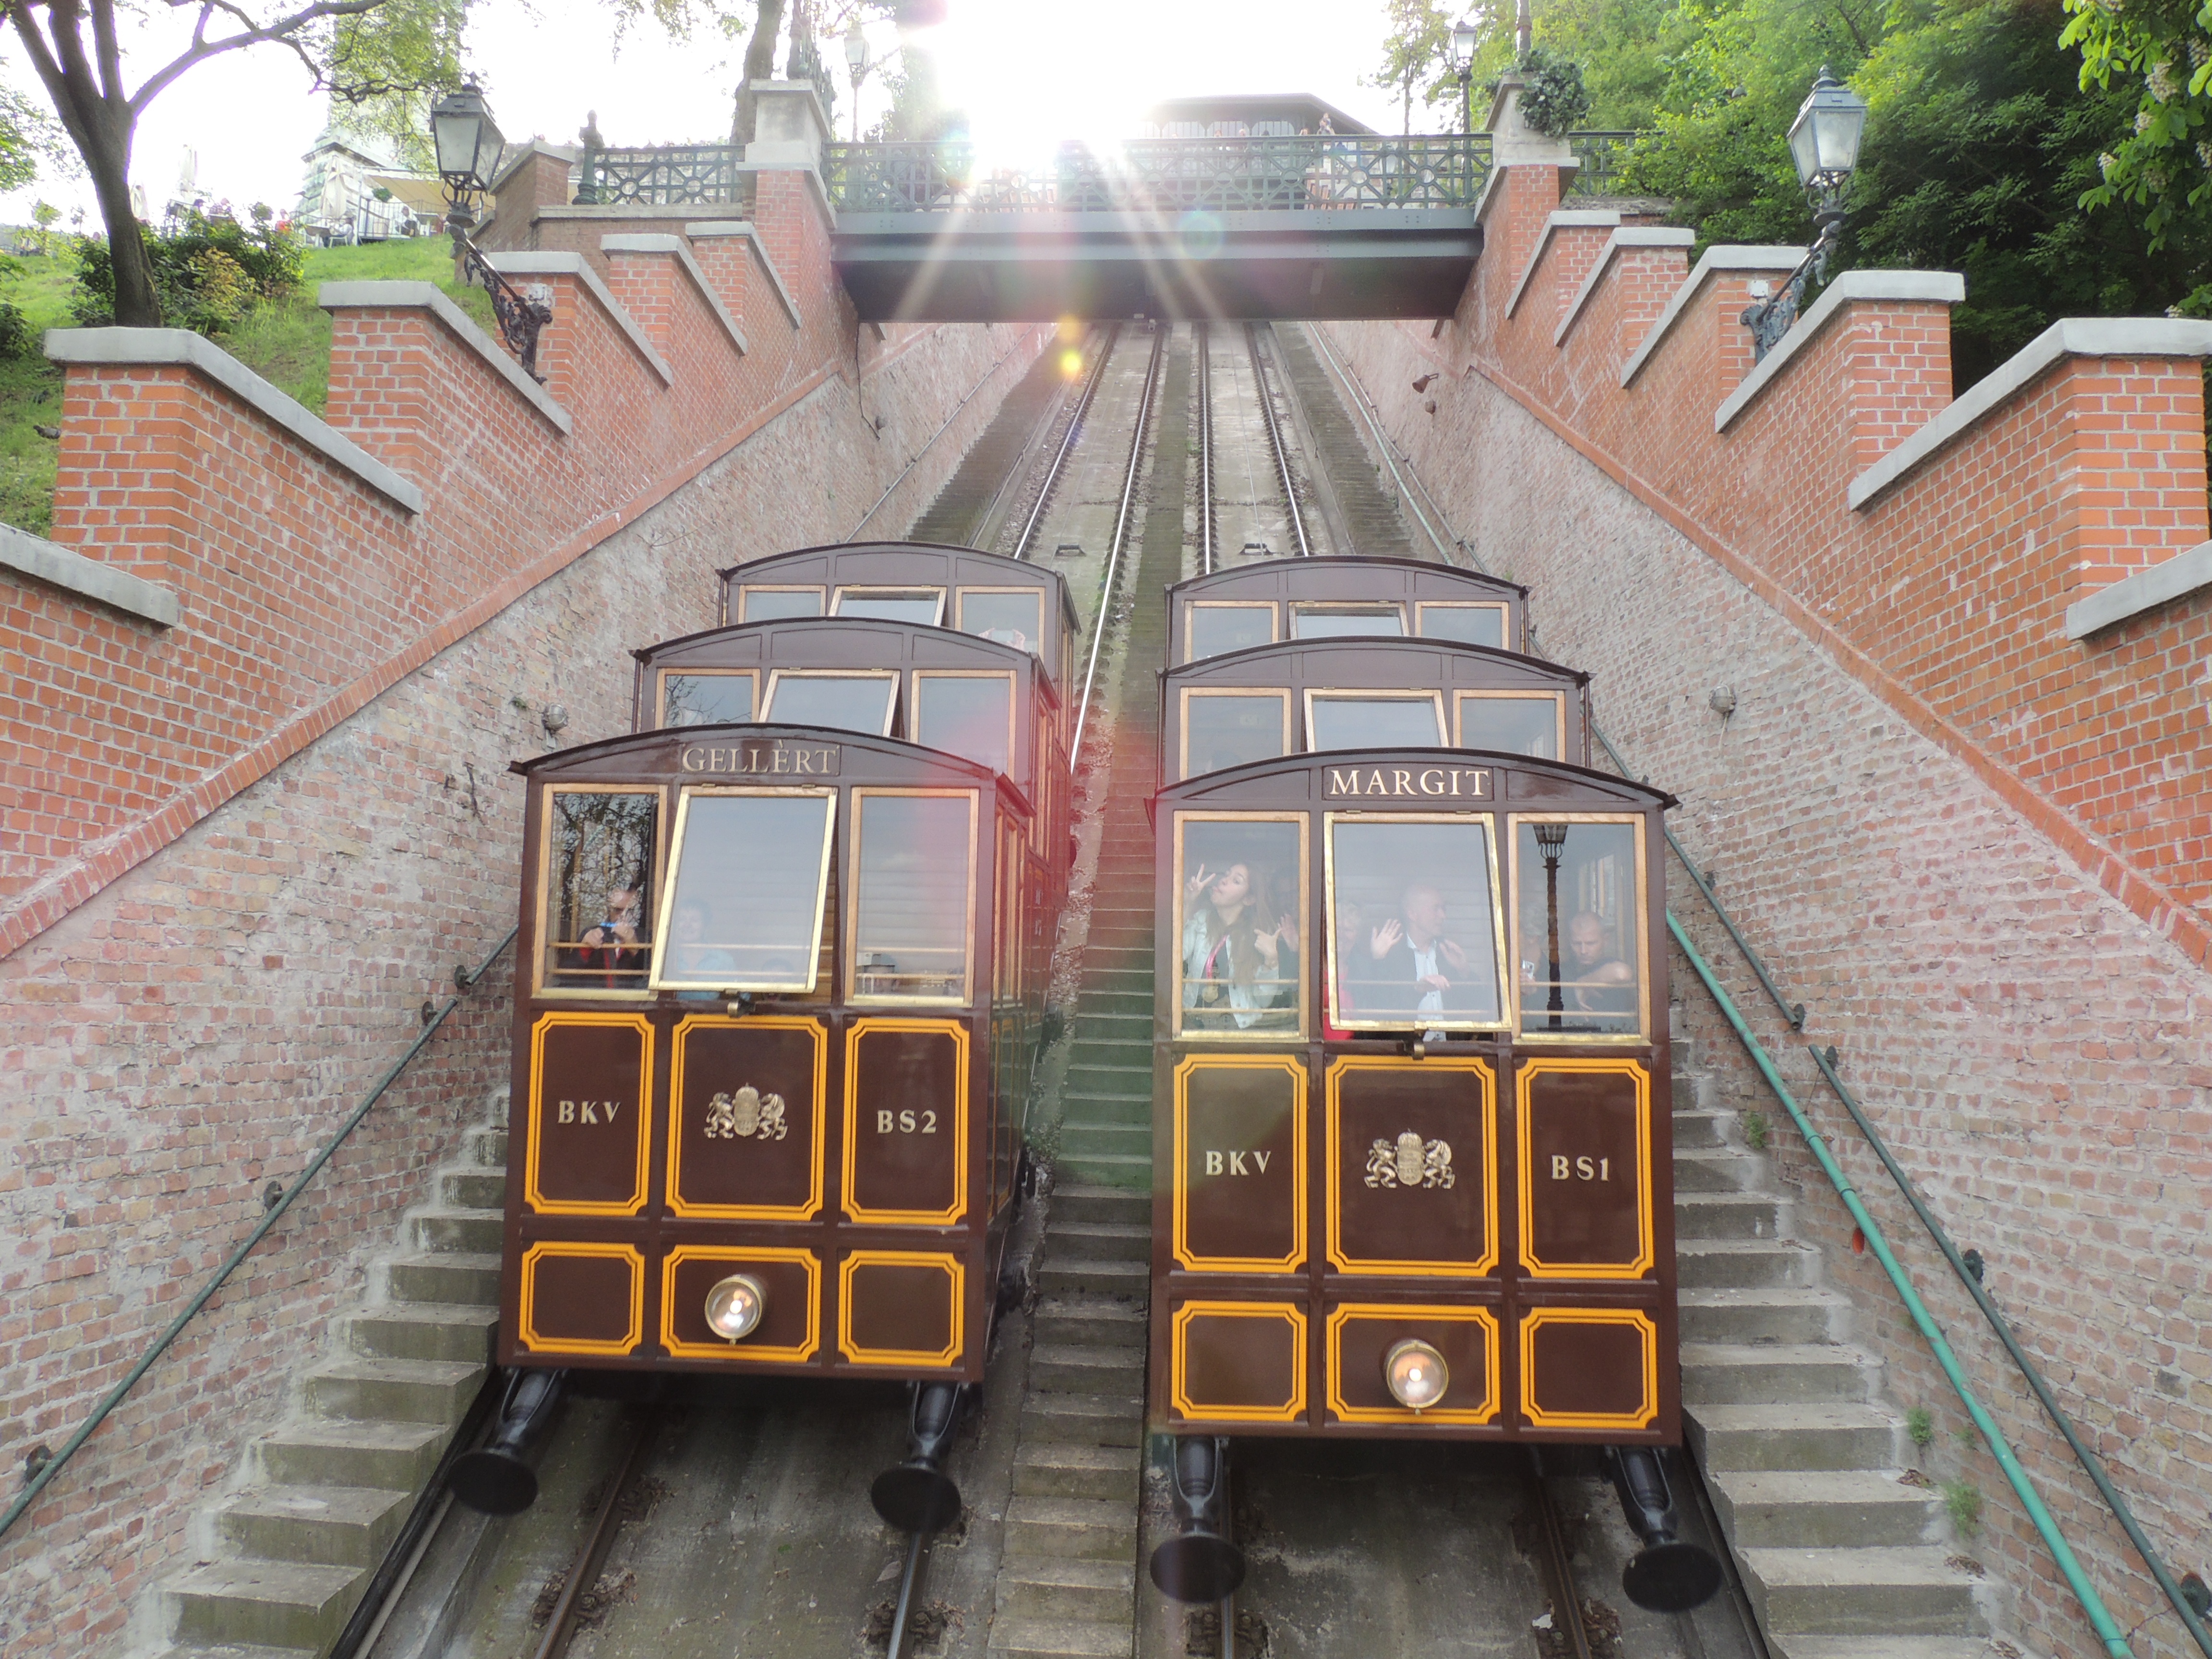
track, train, transport, vehicle, public transport, rolling stock, railroad car